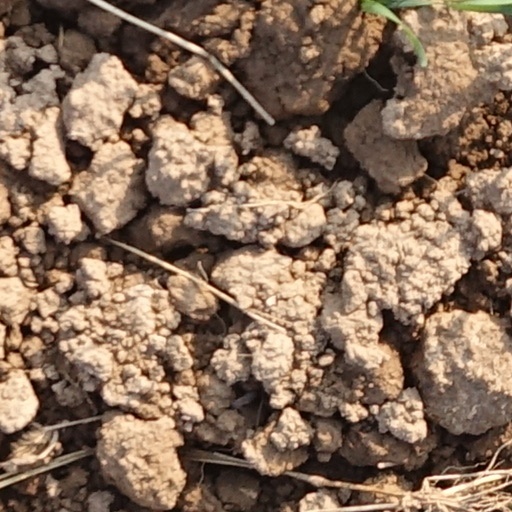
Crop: wheat